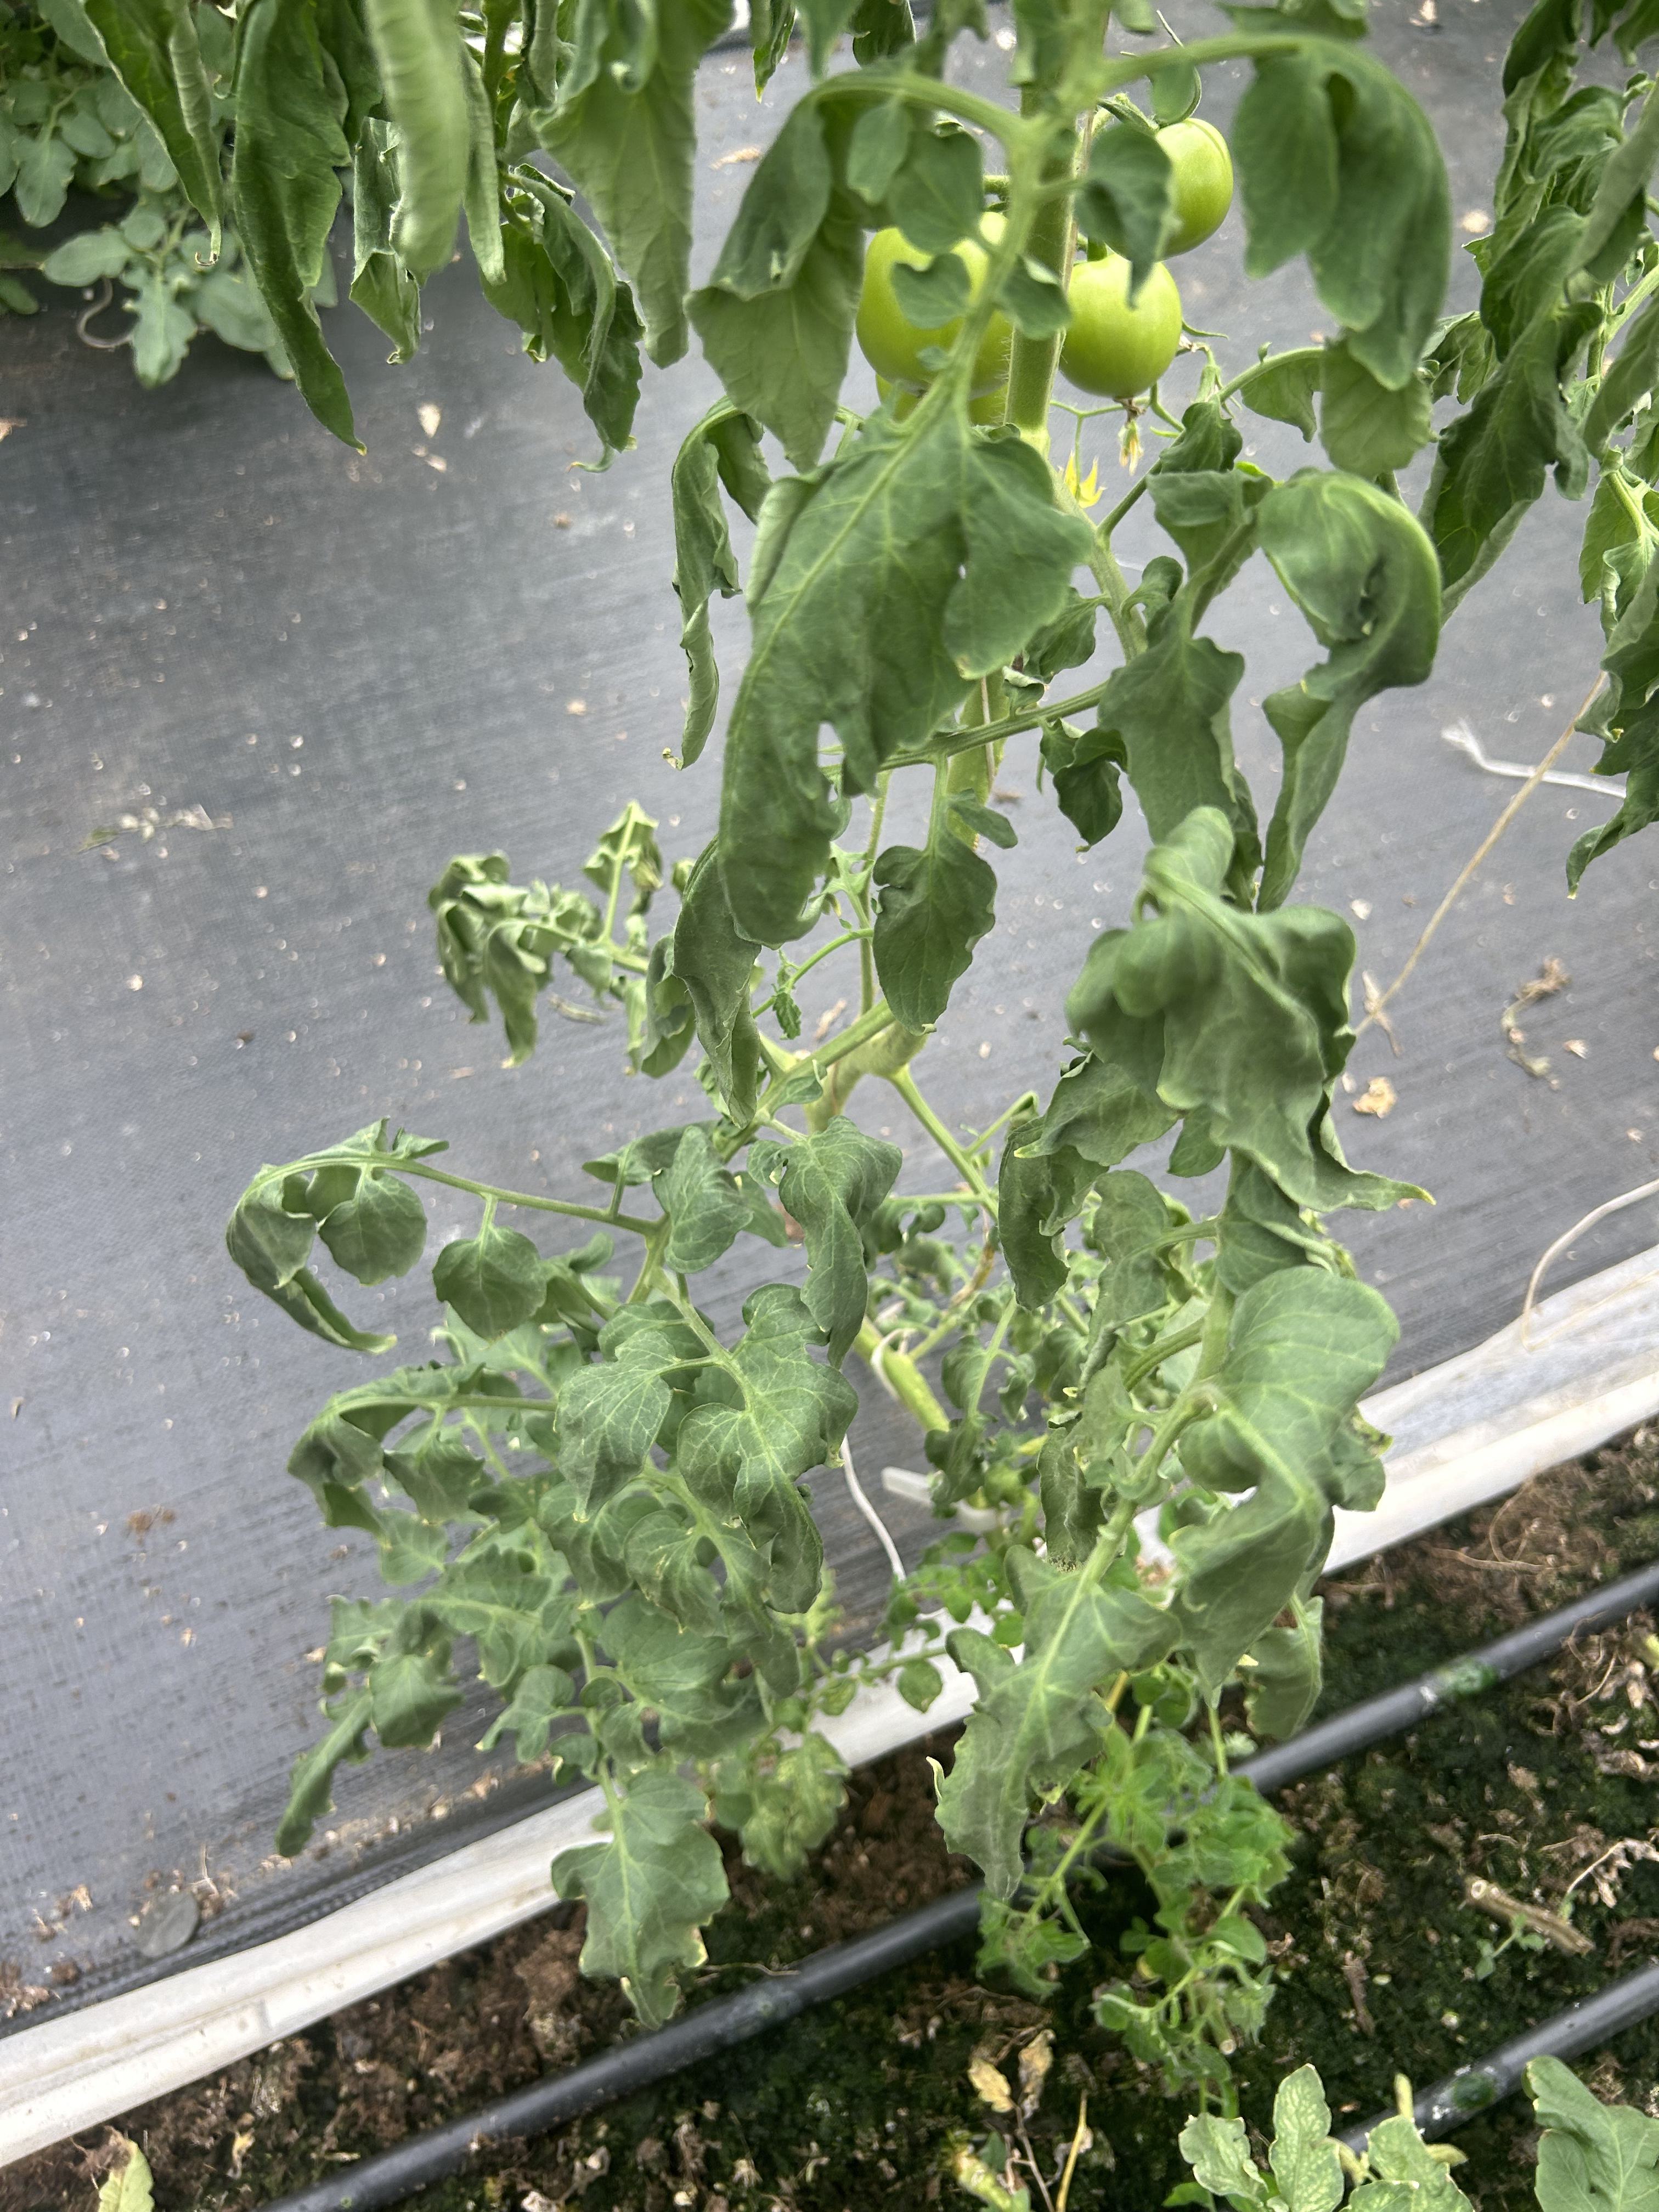
Disease: Wilt